Sandeepa Dhar

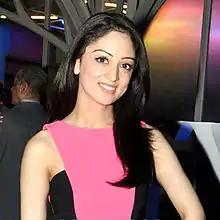
Dhar in 2018

Sandeepa Dhar is an Indian actress who appears in Hindi films and Web series. She made her acting debut in 2010 with "Isi Life Mein". For her performance in the film, she was nominated for Filmfare Award for Best Female Debut, Star Screen Award for Most Promising Newcomer and Stardust Award for Superstar of Tomorrow. Dhar did a cameo in "Dabangg 2." Dhar also received critical acclaim for her performance in Sajid Nadiadwala's hit film "Heropanti".